Thomas J. Cram

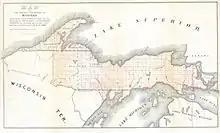
1849 Land Survey Map of Michigan Upper Peninsula

As part of the settlement of the Toledo War, between Michigan and Ohio, most of the Upper Peninsula of Michigan was granted to Michigan. The United States Congress created the Wisconsin Territory in 1836 and appropriated funds to conduct a survey to determine the boundary between Wisconsin and Michigan. In 1840, Cram and Douglass Houghton led the boundary survey team up the Menominee River to its source at Brule Lake. A previous map incorrectly listed Lac Vieux Desert as the headwater of the Menominee River and the Montreal River. He negotiated a treaty with the Ojibwa Chief Ca-sha-o-sha which allowed the survey to continue. The survey could not be completed in 1840 due to errors in the map used by Congress to determine the boundary. Cram returned to the Upper Peninsula in 1841 to continue the survey. He identified Lac Vieux Desert as the source of the Wisconsin River and recommended a different boundary between Wisconsin and Michigan. Congress used the border Cram recommended when it passed the Wisconsin Enabling Act of 1846 prior to Wisconsin becoming a state in 1848. Michigan refuted the results of the survey and claimed that Cram's interpretation of the boundary cheated Michigan out of of land. The case reached the United States Supreme Court in 1926 and was decided in favor of Wisconsin.